Jabari Parker

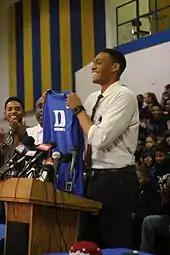
Parker announcing his verbal commitment to play at Duke

During the summer prior to matriculating at Duke, Parker participated in the Nike sponsored Chi-League, a 9-weekend 10-team Chicago summer pro-am league, During this time, Parker was projected by the press as a true freshman starter for the 2013–14 Blue Devils, and he was assigned to wear number 1, a number only previously worn at Duke by Kyrie Irving. Preseason honors included preseason All-American first team listings by "Sporting News" and "USA Today", and being named the preseason ACC Rookie of the Year. Parker was also one of nine freshmen named to the 50-man Wooden Award preseason watchlist.